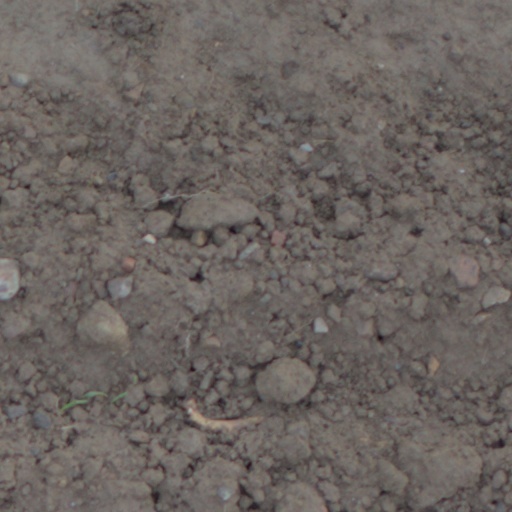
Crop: wheat